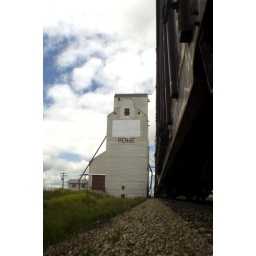
train beside grain barn